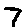
Label: 7